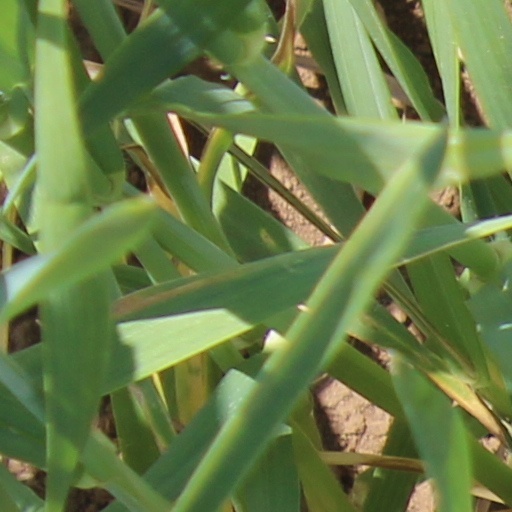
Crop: wheat